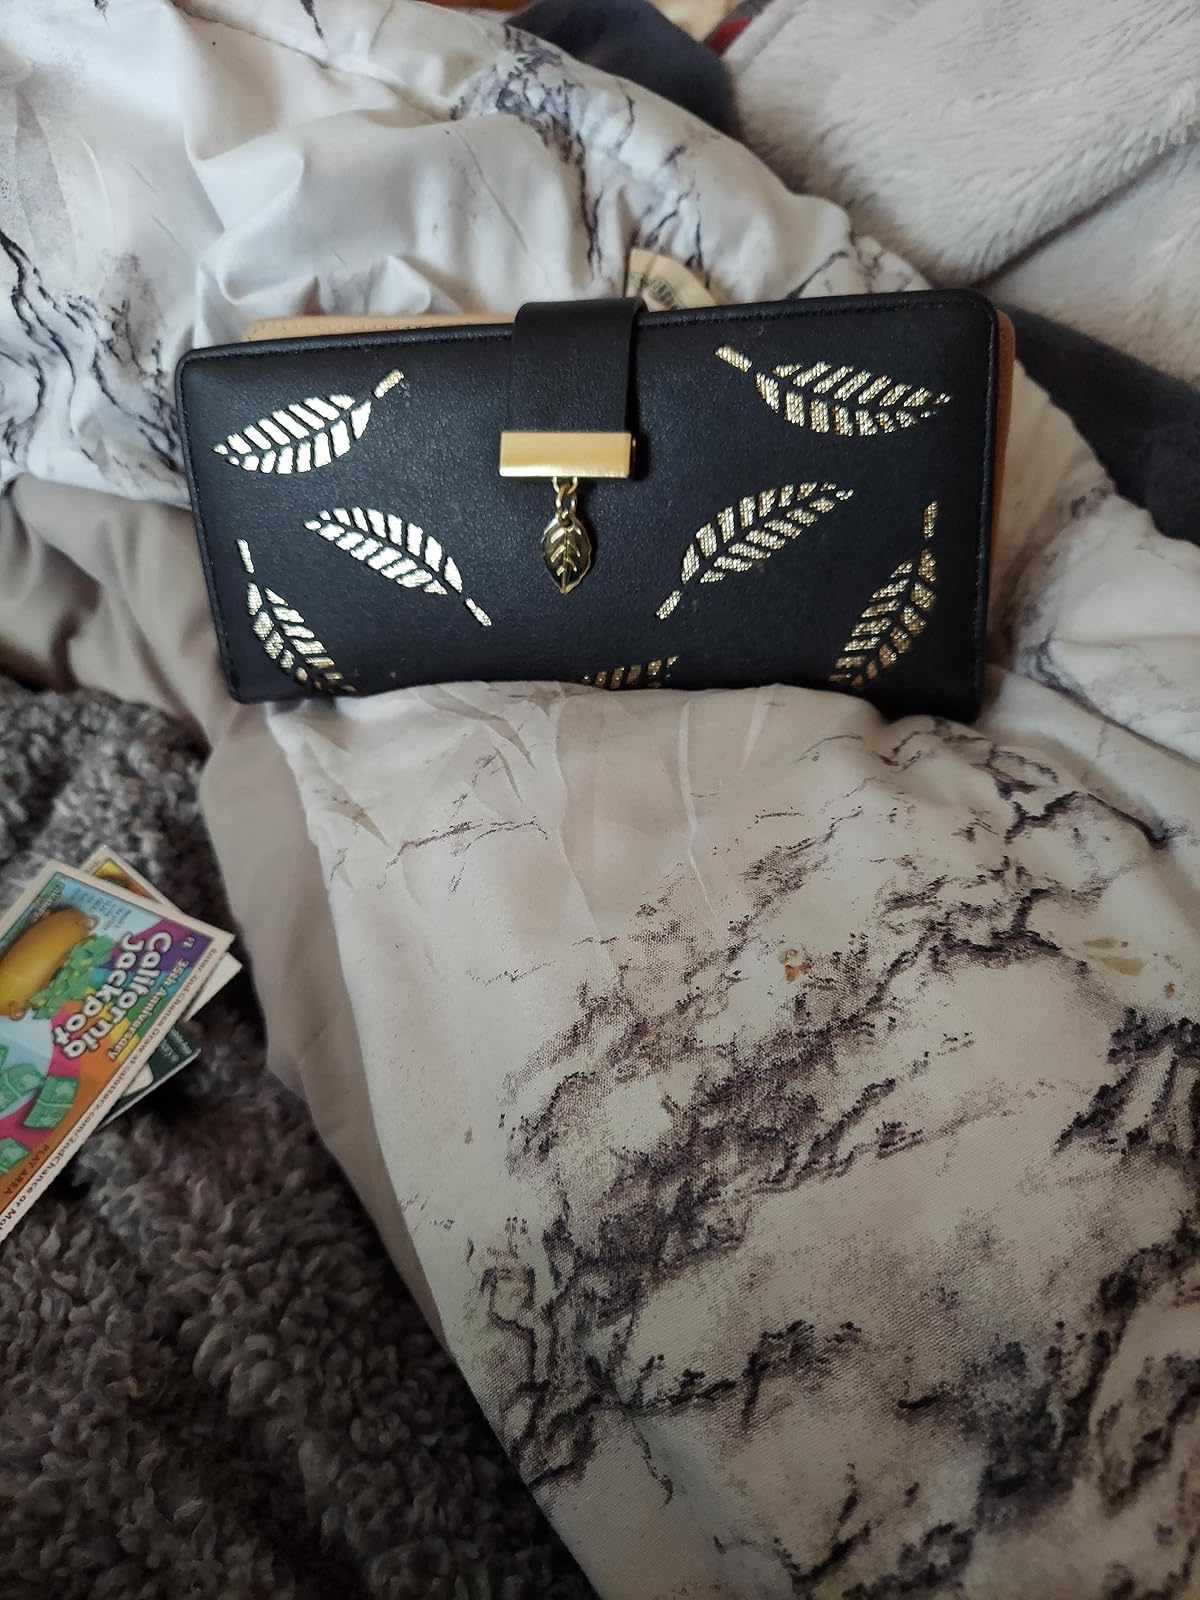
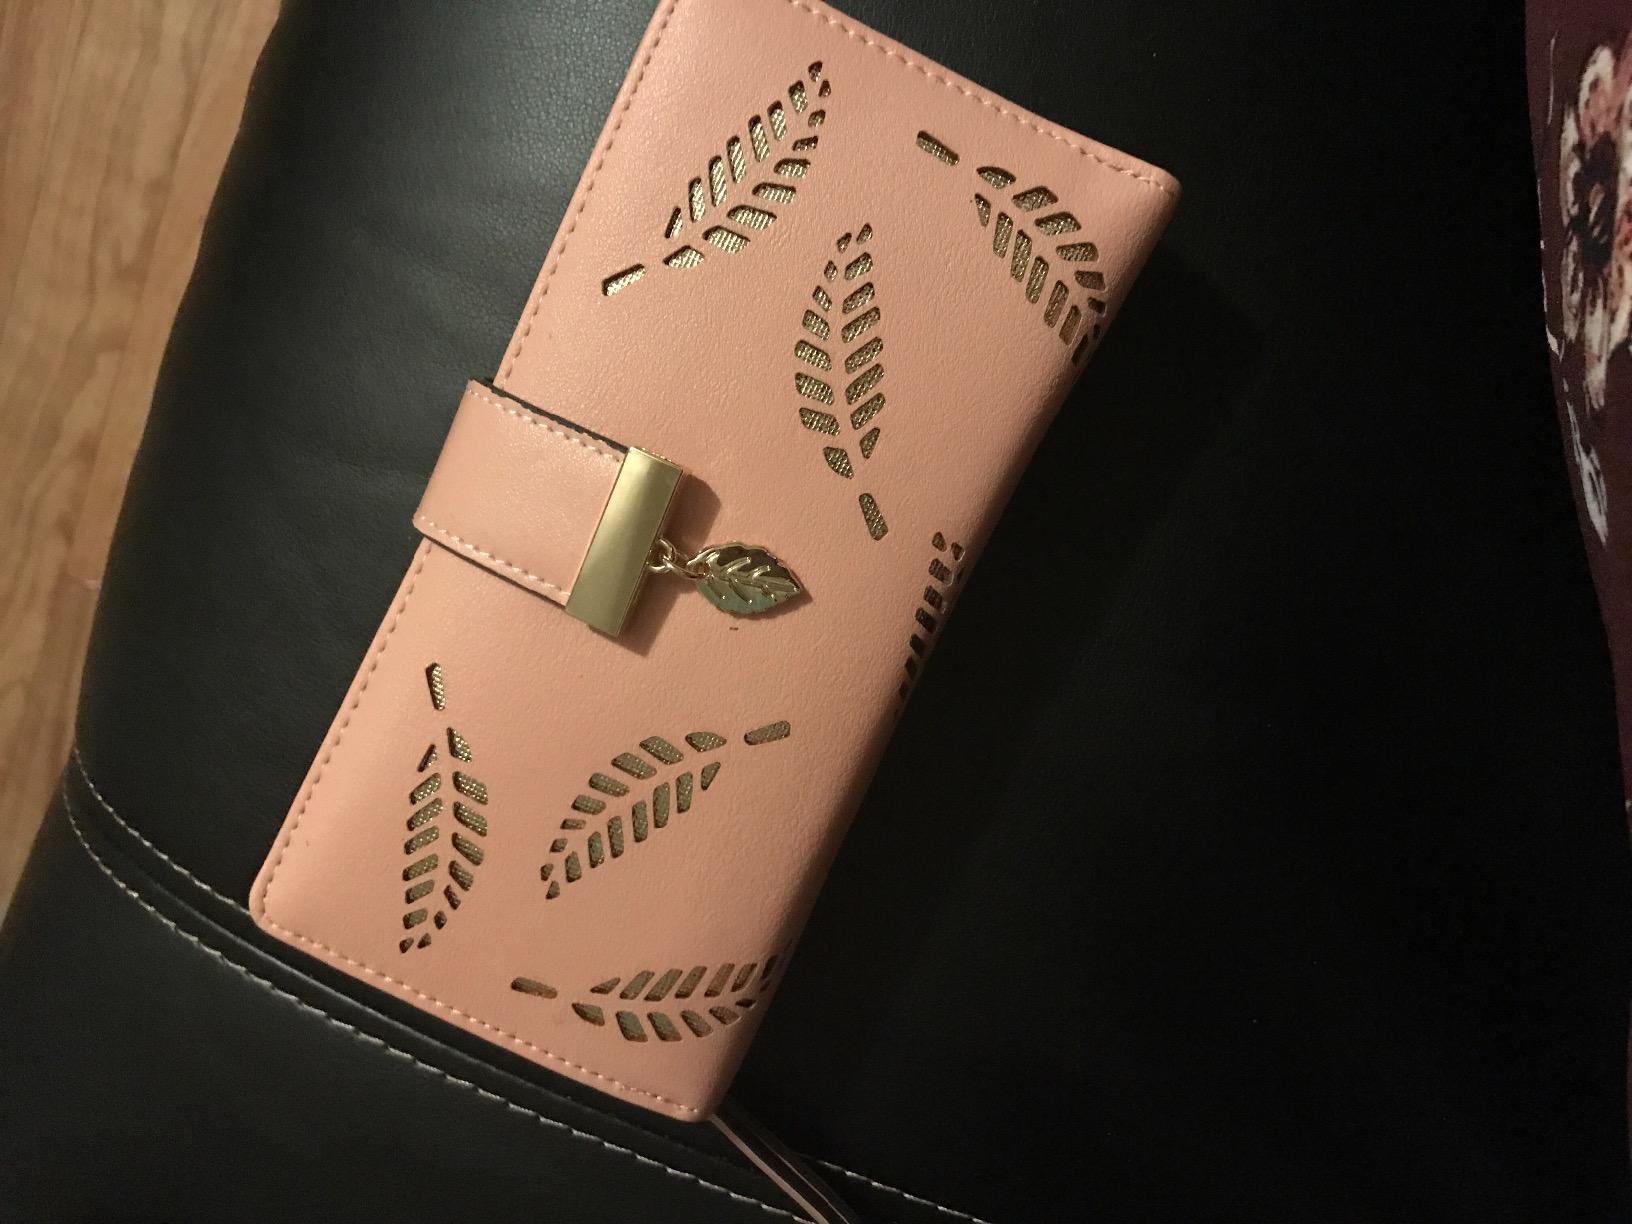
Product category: accessories_handbag
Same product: no